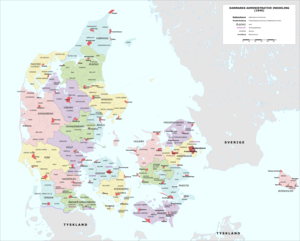
Danmarks amter (1793-1970) / Ændringer i løbet af perioden / 1799
Danmarks administrative inddeling i 1945
Danmarks administrative inddeling i 1945.
Med kongelig resolution af 4. september 1793 blev der gennemført en større amtsreform. Resultatet blev i første omgang 19 amter; 9 i Nørrejylland, 2 på Fyn og 6 på Sjælland. Bornholm og Lolland-Falster kom hver til at udgøre ét amt. Den nye amtsinddeling blev bekendtgjort ved en såkaldt rentekammerplakat i 21. juni 1794. Men det tog omkring 16 år at få den gennemført, og der kom senere ændringer, bl.a. blev Roskilde Amt delt i 1808 mellem Frederiksborg Amt og Københavns Amt, ligesom Århus Amt blev delt, så Skanderborg Amt opstod. Efter genforeningen i 1920 opstod de fire Sønderjyske amter.